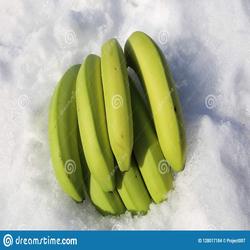
Label: Banana